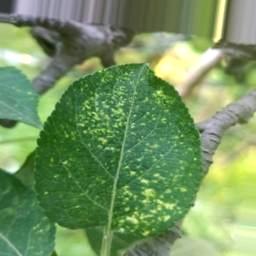
Label: Apple_Mosaic